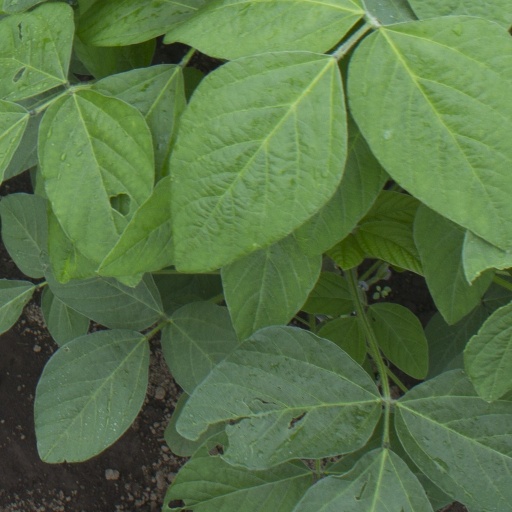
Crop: soybean